FairTax

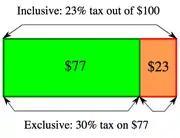

Sales and income taxes behave differently due to differing definitions of tax base, which can make comparisons between the two confusing. Under the existing individual income plus employment (Social Security; Medicare; Medicaid) tax formula, taxes to be paid are included in the base on which the tax rate is imposed (known as "tax-inclusive"). If an individual's gross income is $100 and the sum of their income plus employment tax rate is 23%, taxes owed equals $23. Traditional state sales taxes are imposed on a tax base equal to the pre-tax portion of a good's price (known as "tax-exclusive"). A good priced at $77 with a 30% sales tax rate yields $23 in taxes owed. To adjust an inclusive rate to an exclusive rate, divide the given rate by one minus that rate (i.e. formula_1 ).